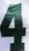
Number: 4